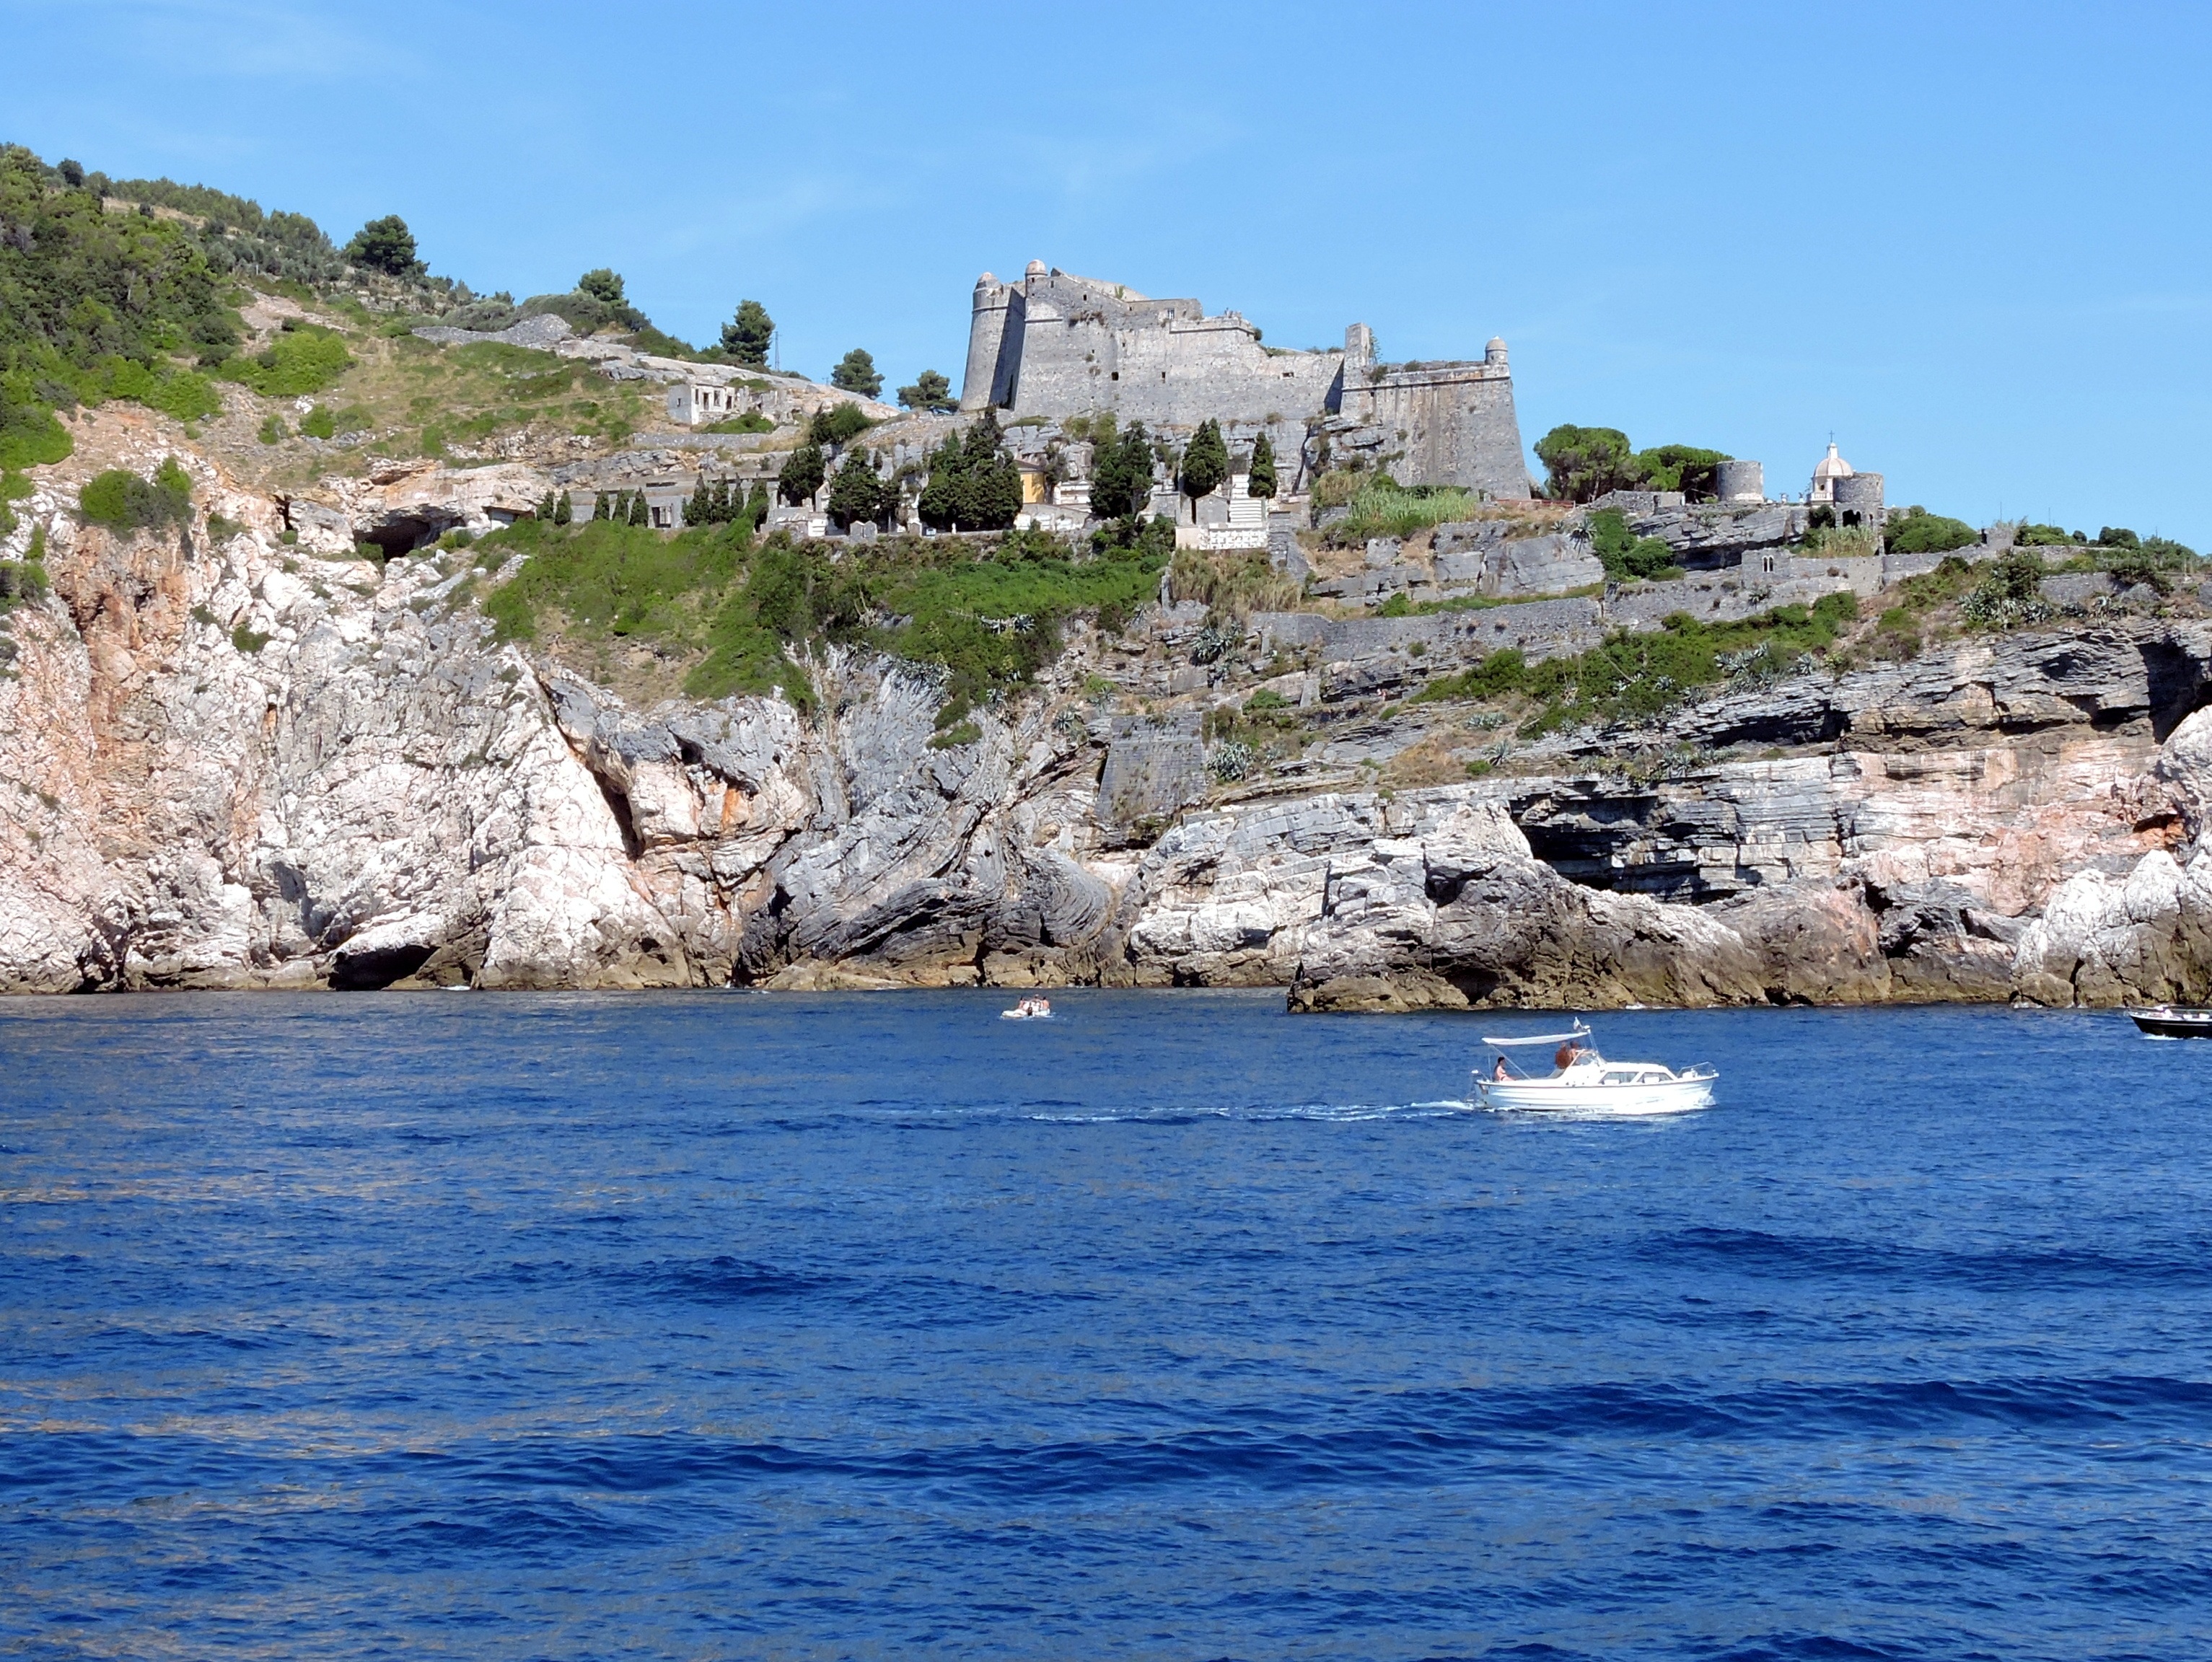
beach, sea, coast, rock, ocean, boat, shore, vacation, cliff, cove, bay, island, castle, italy, terrain, costa, cape, islet, liguria, porto venere, geographical feature